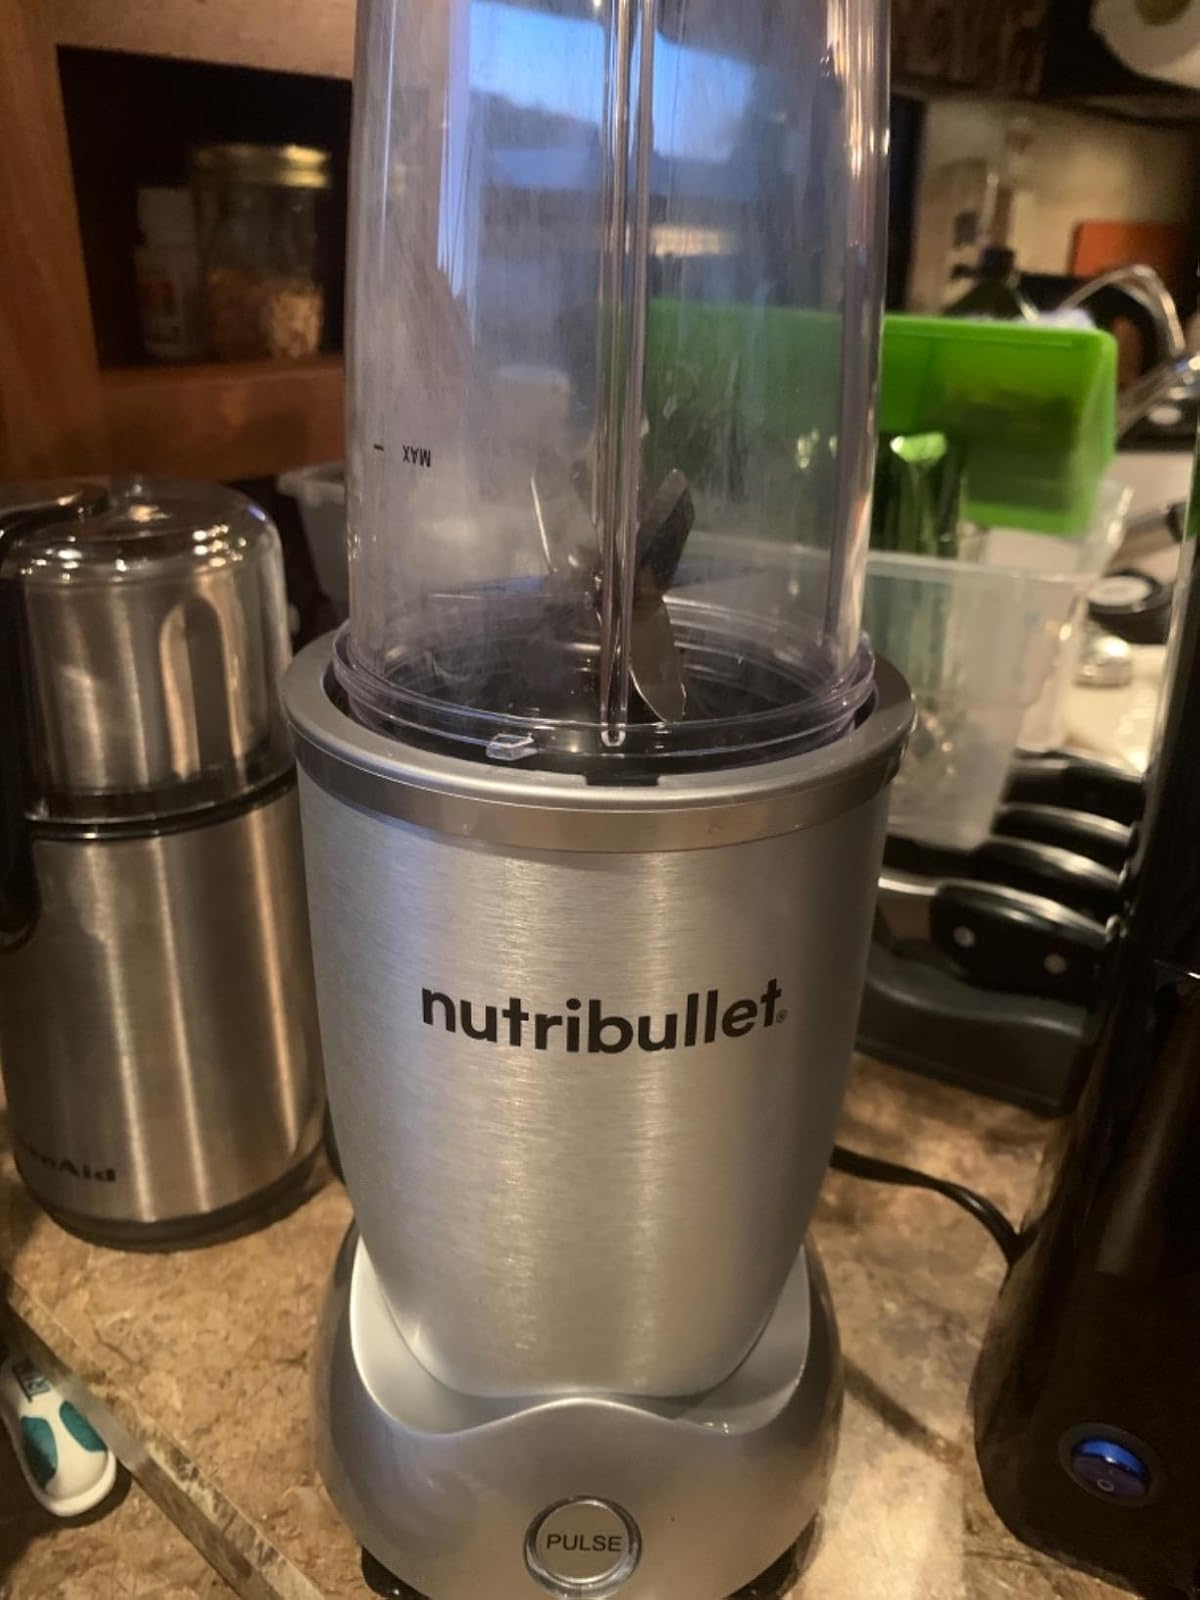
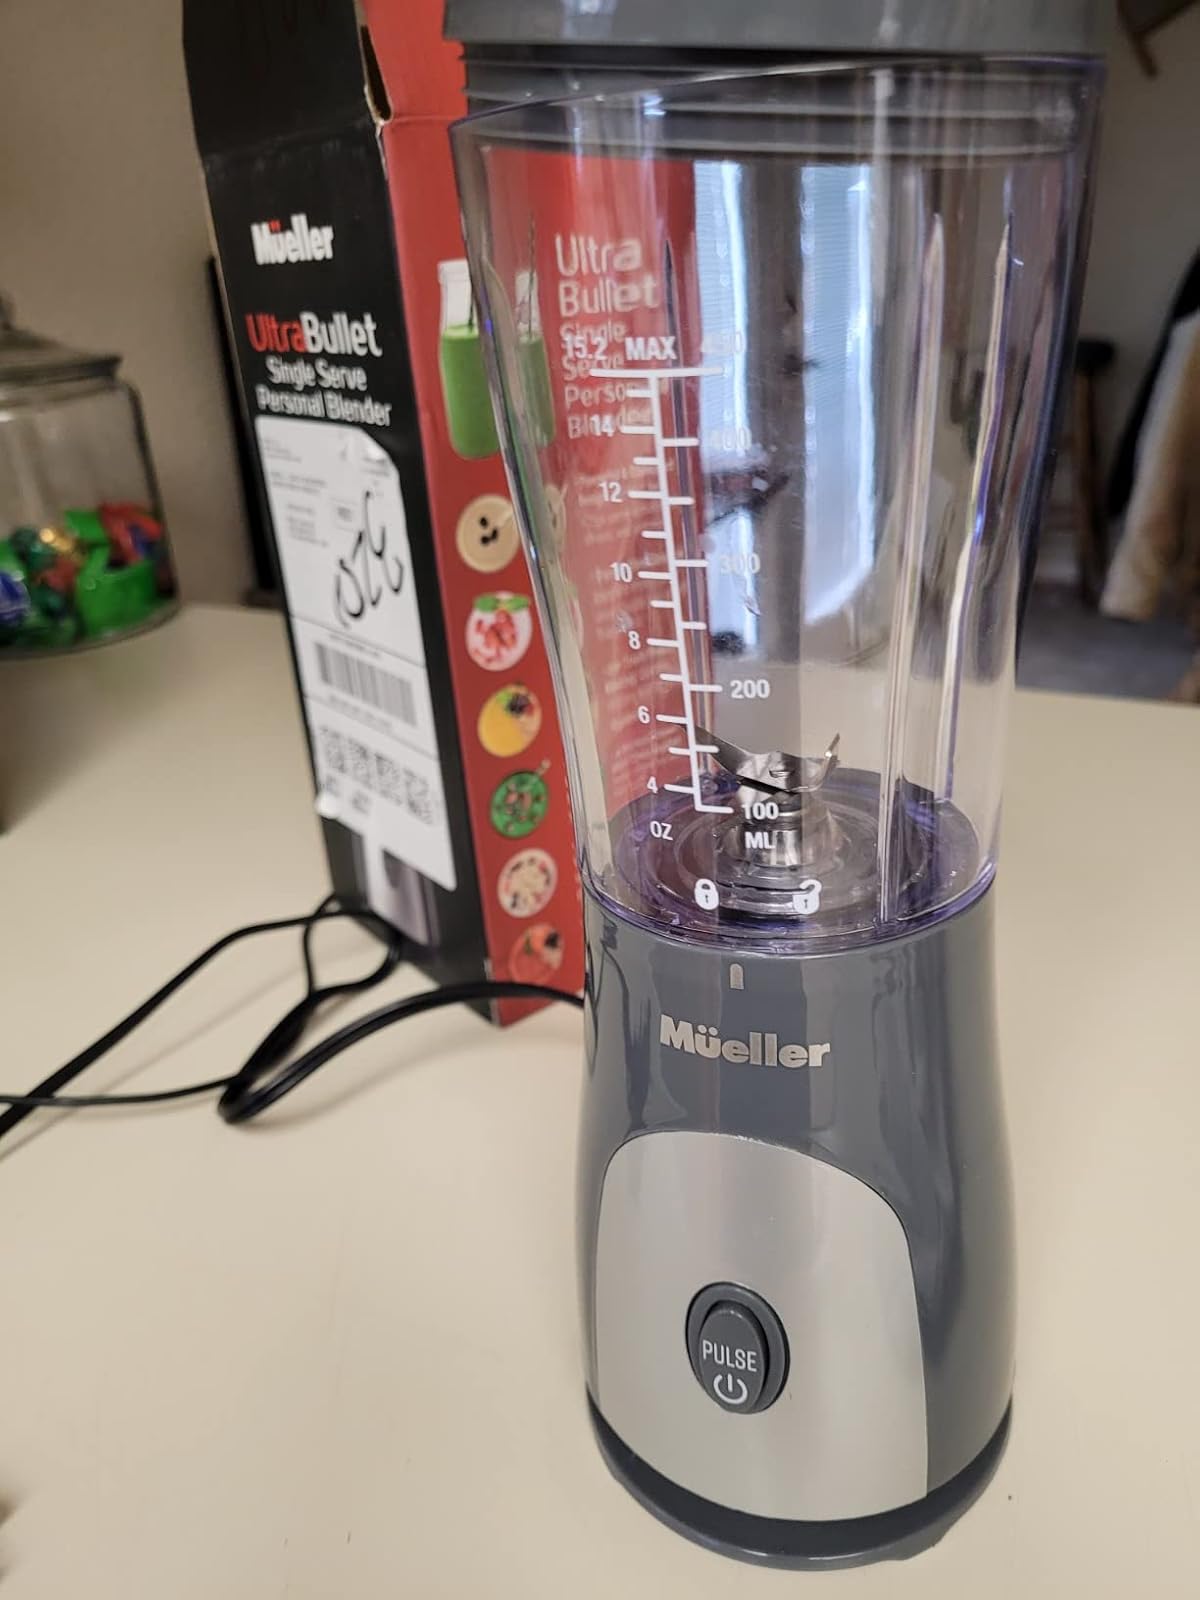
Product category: items_blender
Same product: no